Aston Martin Vantage (2018)

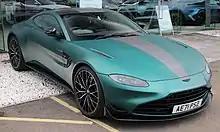

The F1 Edition is a version of the V8 Coupe and V8 Roadster commemorating Aston Martin's return to Formula One after 61 years. The car features a fixed rear wing, increased engine power to , a top speed of , new 21-inch wheel rims, and a acceleration time of 3.5 seconds. The car is available in three colours: Aston Martin Racing Green, Jet Black, and Lunar White. A convertible version called the Roadster is also available.